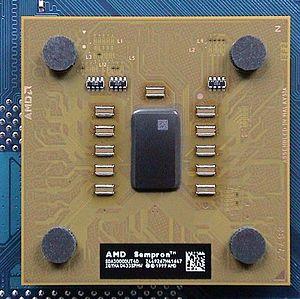
Le Sempron est un processeur d'entrée de gamme d'AMD qui remplace le Duron. En compétition avec les Celeron d'Intel, il résulte de la déclinaison de deux architectures d'AMD, K7 et K8.